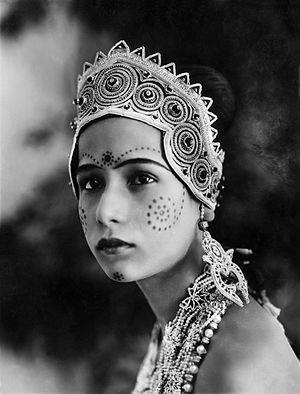
Prem Sanyas est un film muet germano-indien de 1925 réalisé par Franz Osten. Le scénario est adapté du poème d'Edwin Arnold La Lumière de l'Asie. Il s'agit du premier volet d'un triptyque d'Himanshu Rai consacré aux religions indiennes. Les deux films suivants, Shiraz et Prapancha Pash, font référence quant à eux l'islam et à l'hindouisme.
Seeta Devi ou Sita Devi est une actrice des premières heures du cinéma muet indien.